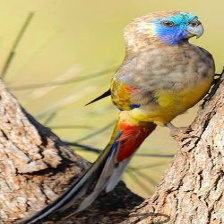
Species: EASTERN BLUEBONNET
Scientific name: NORTHIELLA HAEMATOGASTER